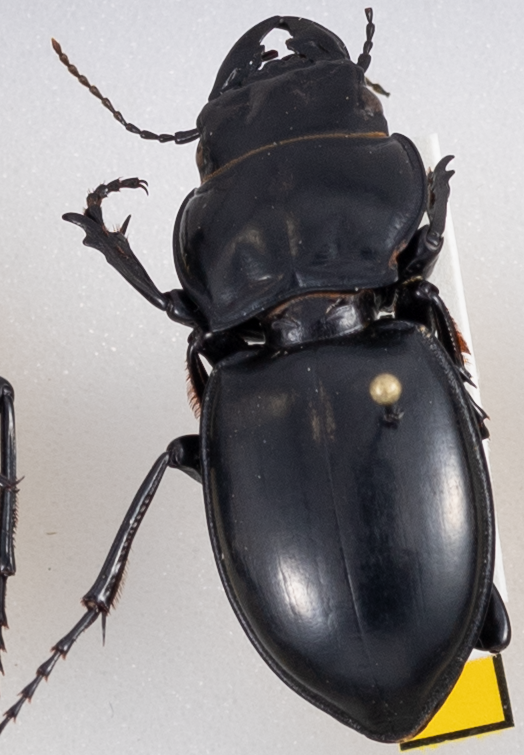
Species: Pasimachus californicus
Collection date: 2015-07-21
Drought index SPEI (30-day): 0.782
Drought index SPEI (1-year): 0.9
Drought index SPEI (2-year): -0.62